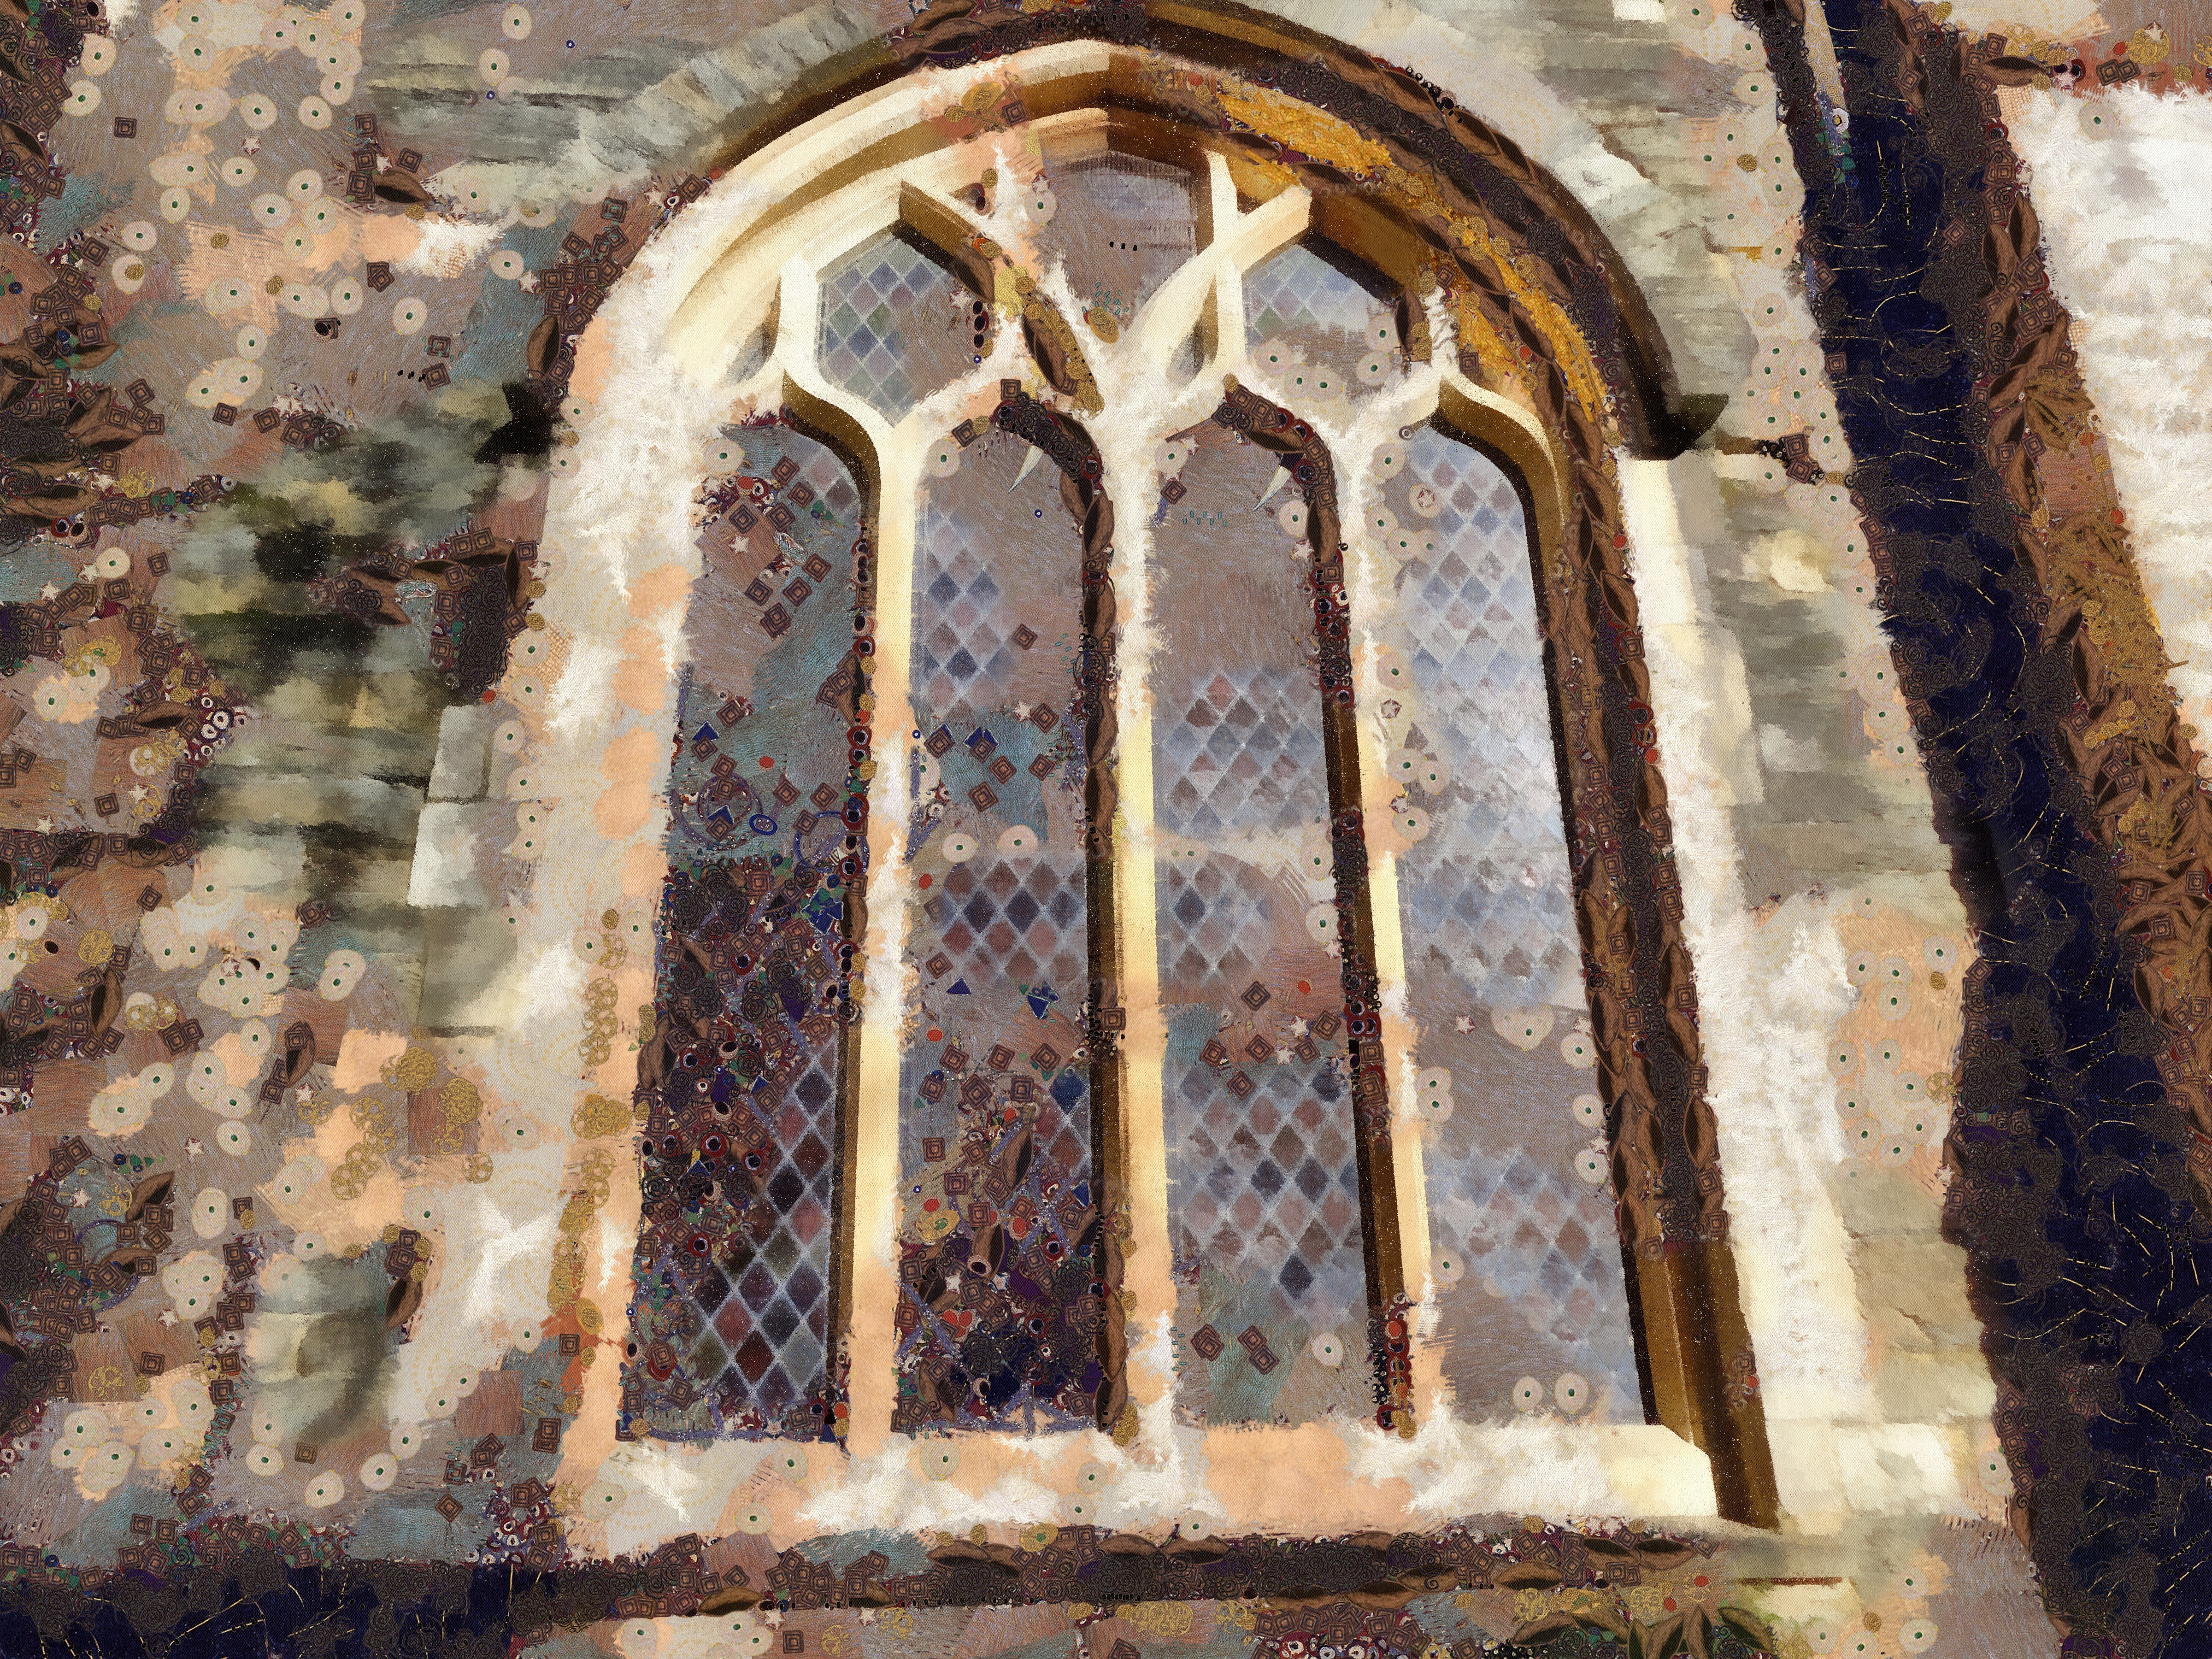
rock, architecture, window, building, wall, stone, arch, church, chapel, christian, place of worship, painting, arched, art, temple, ruins, history, iron, carving, ancient history